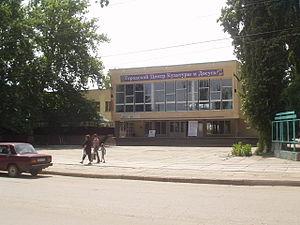
Djankoï est une ville rattachée en 2014 à la République de Crimée à la suite de la réunification de la République autonome de Crimée et la Russie, qui est aussi le centre administratif et la seule entité de l'Arrondissement de Djankoï. Sa population s'élevait à 36 086 habitants en 2013.